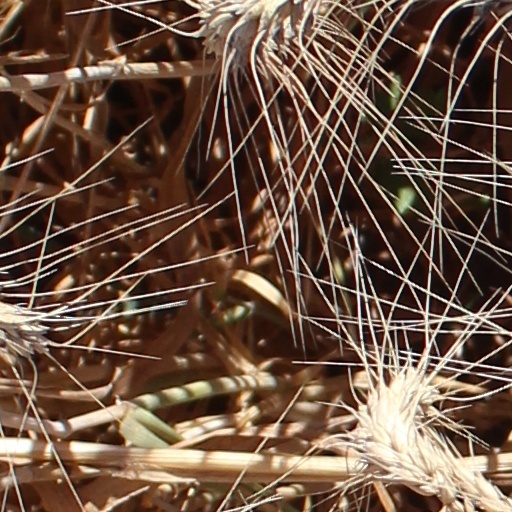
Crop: wheat